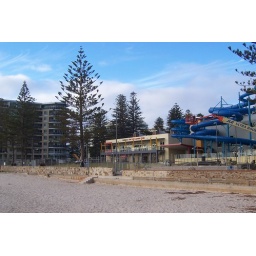
second of panoramic view of glenelg beach . water park open in summer